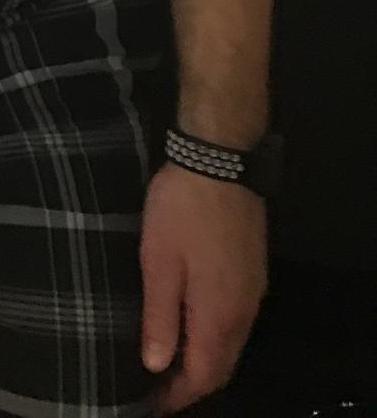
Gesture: no_gesture